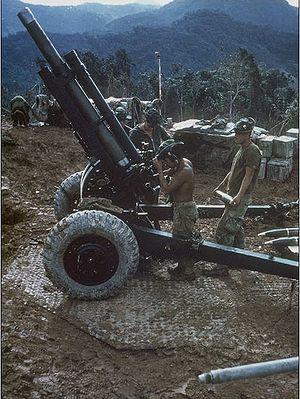
L'obusier de 105 mm, Howitzer 105 mm M2, M2A1, M101 ou M101 A1, est une pièce d'artillerie de campagne tractée bi-flèche de 105 mm d'origine américaine développée avant la deuxième guerre mondiale. Il a été utilisé sur tous les fronts de l'armée américaine pendant toute la Seconde Guerre mondiale, la guerre de Corée et la guerre du Viêt Nam. Il a servi dans de nombreuses armées en particulier dans l'armée française pendant la guerre d'Indochine et la guerre d'Algérie. De conception classique et robuste, facile à mettre en œuvre, avec un débattement large en angle, un peu plus réduit en gisement, il avait deux défauts notables, son poids important et le fait que son tube était un peu court, limitant sa portée. Il était cependant d'un transport aisé, bien équilibré, très précis et extrêmement fiable et robuste : le M2A1 est encore utilisé dans certaines armées, y compris de l'OTAN, plus de 50 ans après l'arrêt de la production.